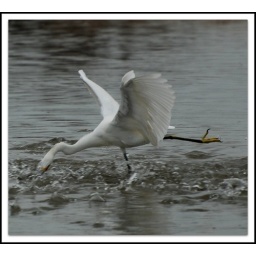
the fish were jumping all around his feet..